Defile (geography)

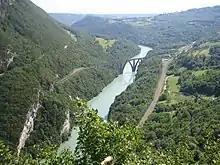
The Defile of l'Ecluse viewed from Fort l'Écluse

In geography, a defile is a narrow pass or gorge between mountains or hills. The term originates from a military description of a route through which troops can march only in a narrow column or with a narrow front. On emerging from a defile (or something similar) into open country, soldiers are said to "debouch".